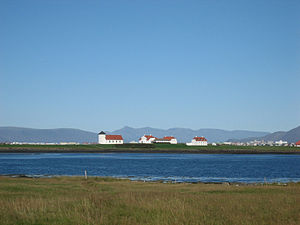
Bessastaðir / Billedgalleri
Bessastaðir er den islandske præsidentbolig. Gården ligger i Álftanes, ikke langt fra hovedstaden Reykjavík.